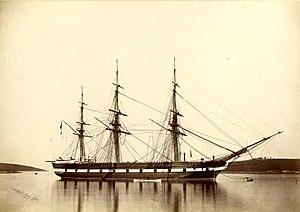
La corvette Dandolo en 1872
Ferdinand Maximilien de Habsbourg-Lorraine, né à Vienne le 6 juillet 1832 et mort fusillé au Cerro de las Campanas à Santiago de Querétaro le 19 juin 1867, est un archiduc d'Autriche, prince royal de Hongrie et de Bohême, devenu empereur du Mexique sous le nom de Maximilien Iᵉʳ en 1864. Frère cadet de l'empereur d'Autriche François-Joseph Iᵉʳ, il épouse en 1857 la princesse Charlotte de Belgique.